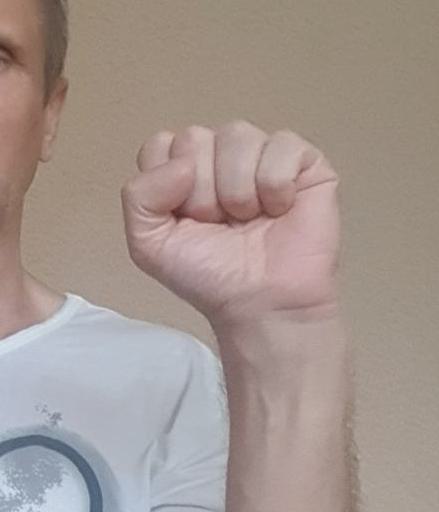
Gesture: fist